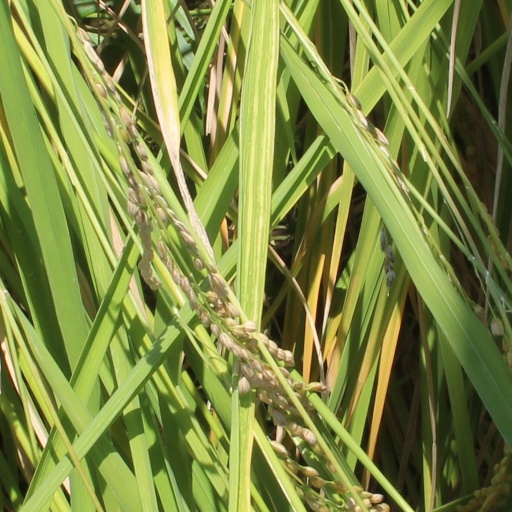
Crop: rice